Rob Elliot

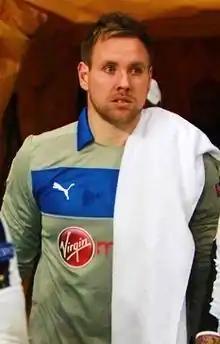
Elliot with Newcastle United in 2013

Robert Elliot (born 30 April 1986) is a professional footballer who plays as a goalkeeper. He was most recently the head coach of EFL League One side Crawley Town. Elliot also played for the Republic of Ireland national team.